Tag cloud

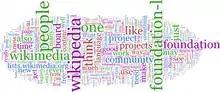
Tag cloud of a mailing list

A tag cloud (also known as a word cloud or weighted list in visual design) is a visual representation of text data which is often used to depict keyword metadata on websites, or to visualize free form text. Tags are usually single words, and the importance of each tag is shown with font size or color. When used as website navigation aids, the terms are hyperlinked to items associated with the tag.